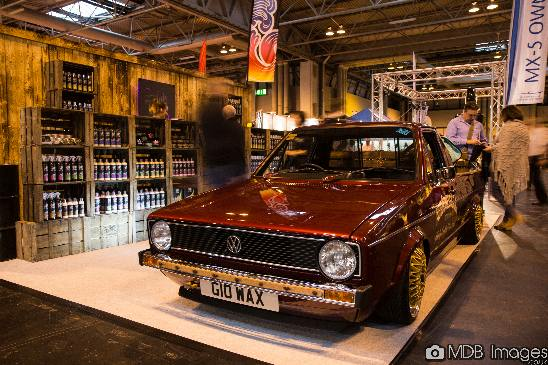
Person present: No